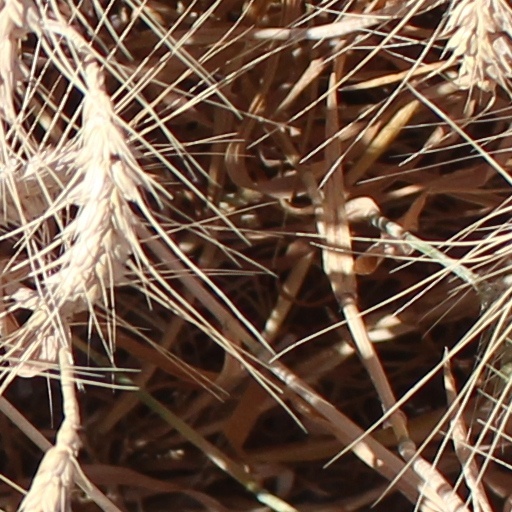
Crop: wheat